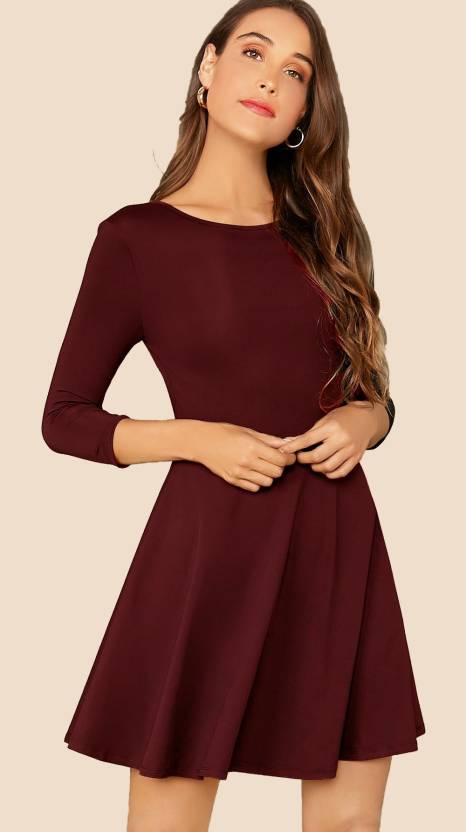
Product: Women Fit and Flare Maroon Dress
Price: ₹349
Colors: Maroon
Pattern: Solid
Description: Short dress styles Fabric Care DRY CLEAN The Sheetal Associates Casual Western Dress from the house of Creation is ideal for the party, evening, valentines day, birthday, DJ night, etc. The dress is made of standard which is very light weight and the inner is made from crepe material which feels very smooth on skin. The knee length medium size dress is perfect for western look. Its has a round collar neck with design. Dress front